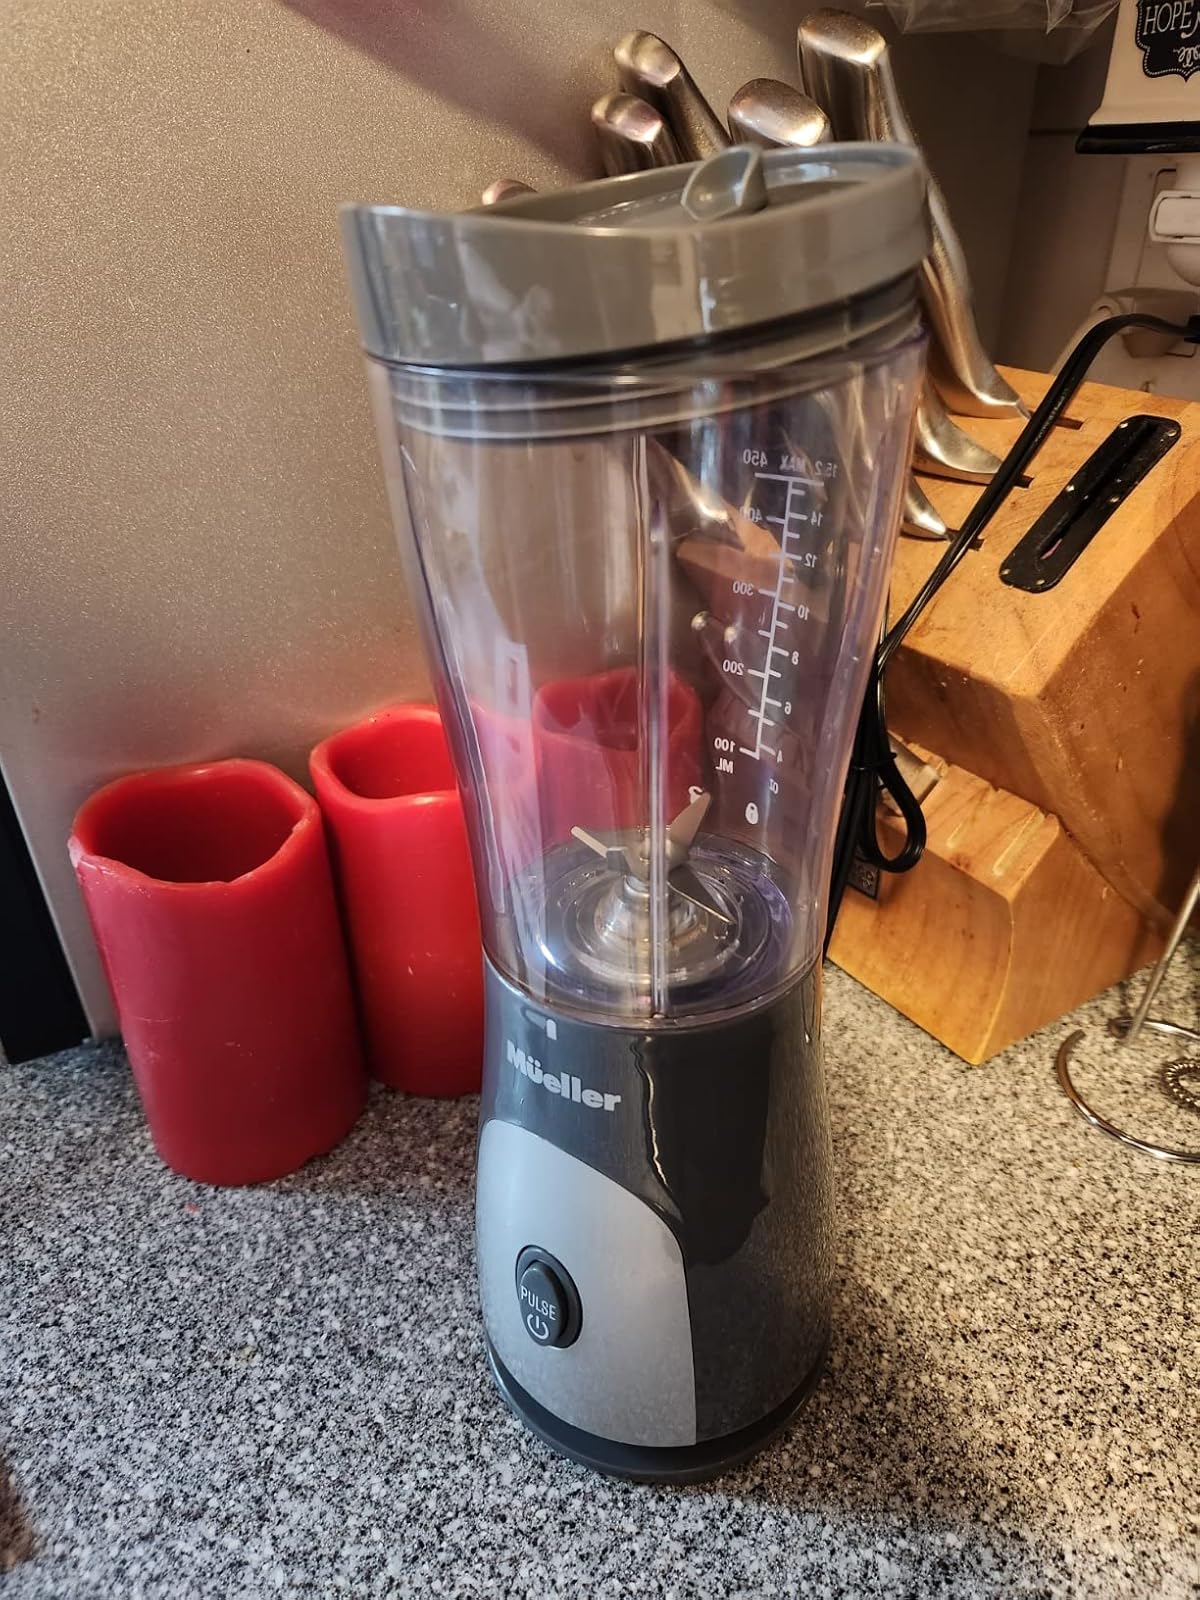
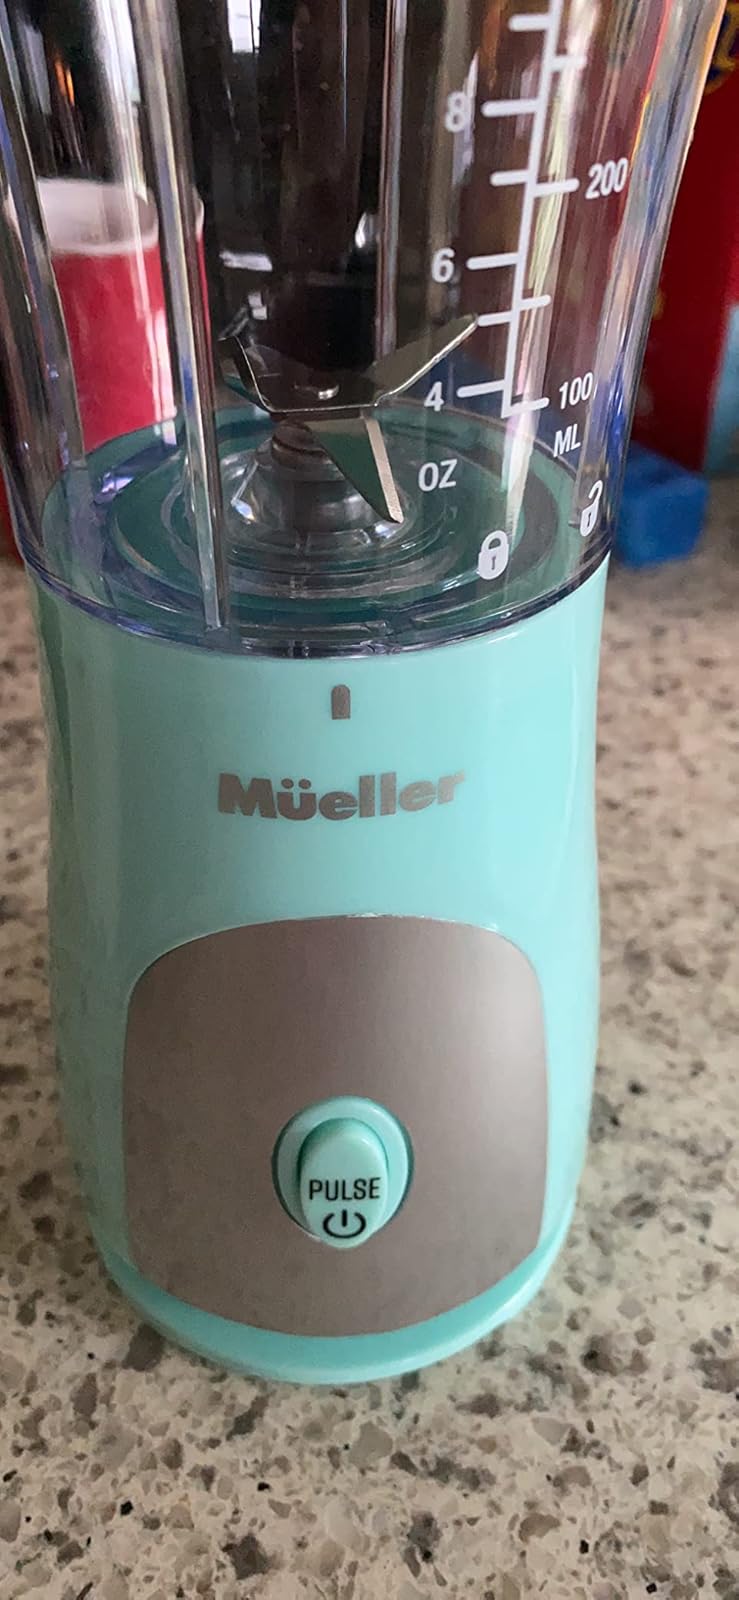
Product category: items_blender
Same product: no